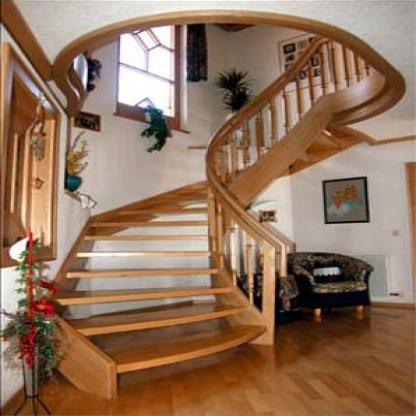
Scene: Indoor